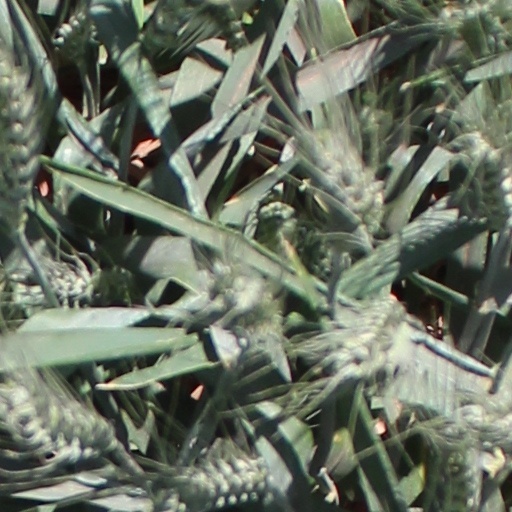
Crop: wheat